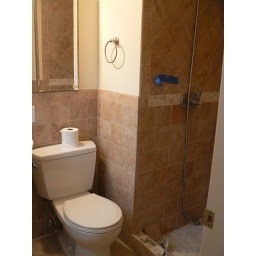
The toilet and part of the shower...saddle, shower wall bar and shower door are not in yet.